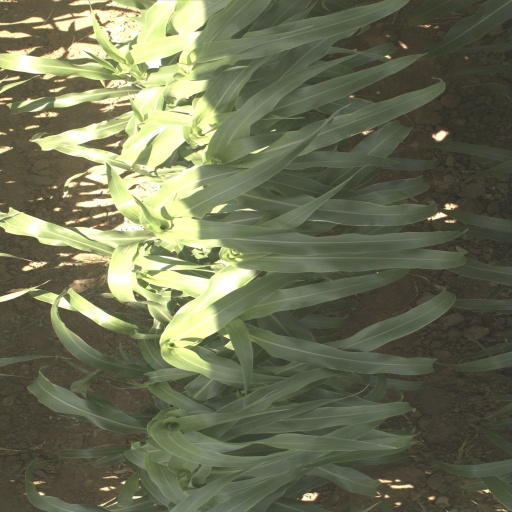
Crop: sorghum